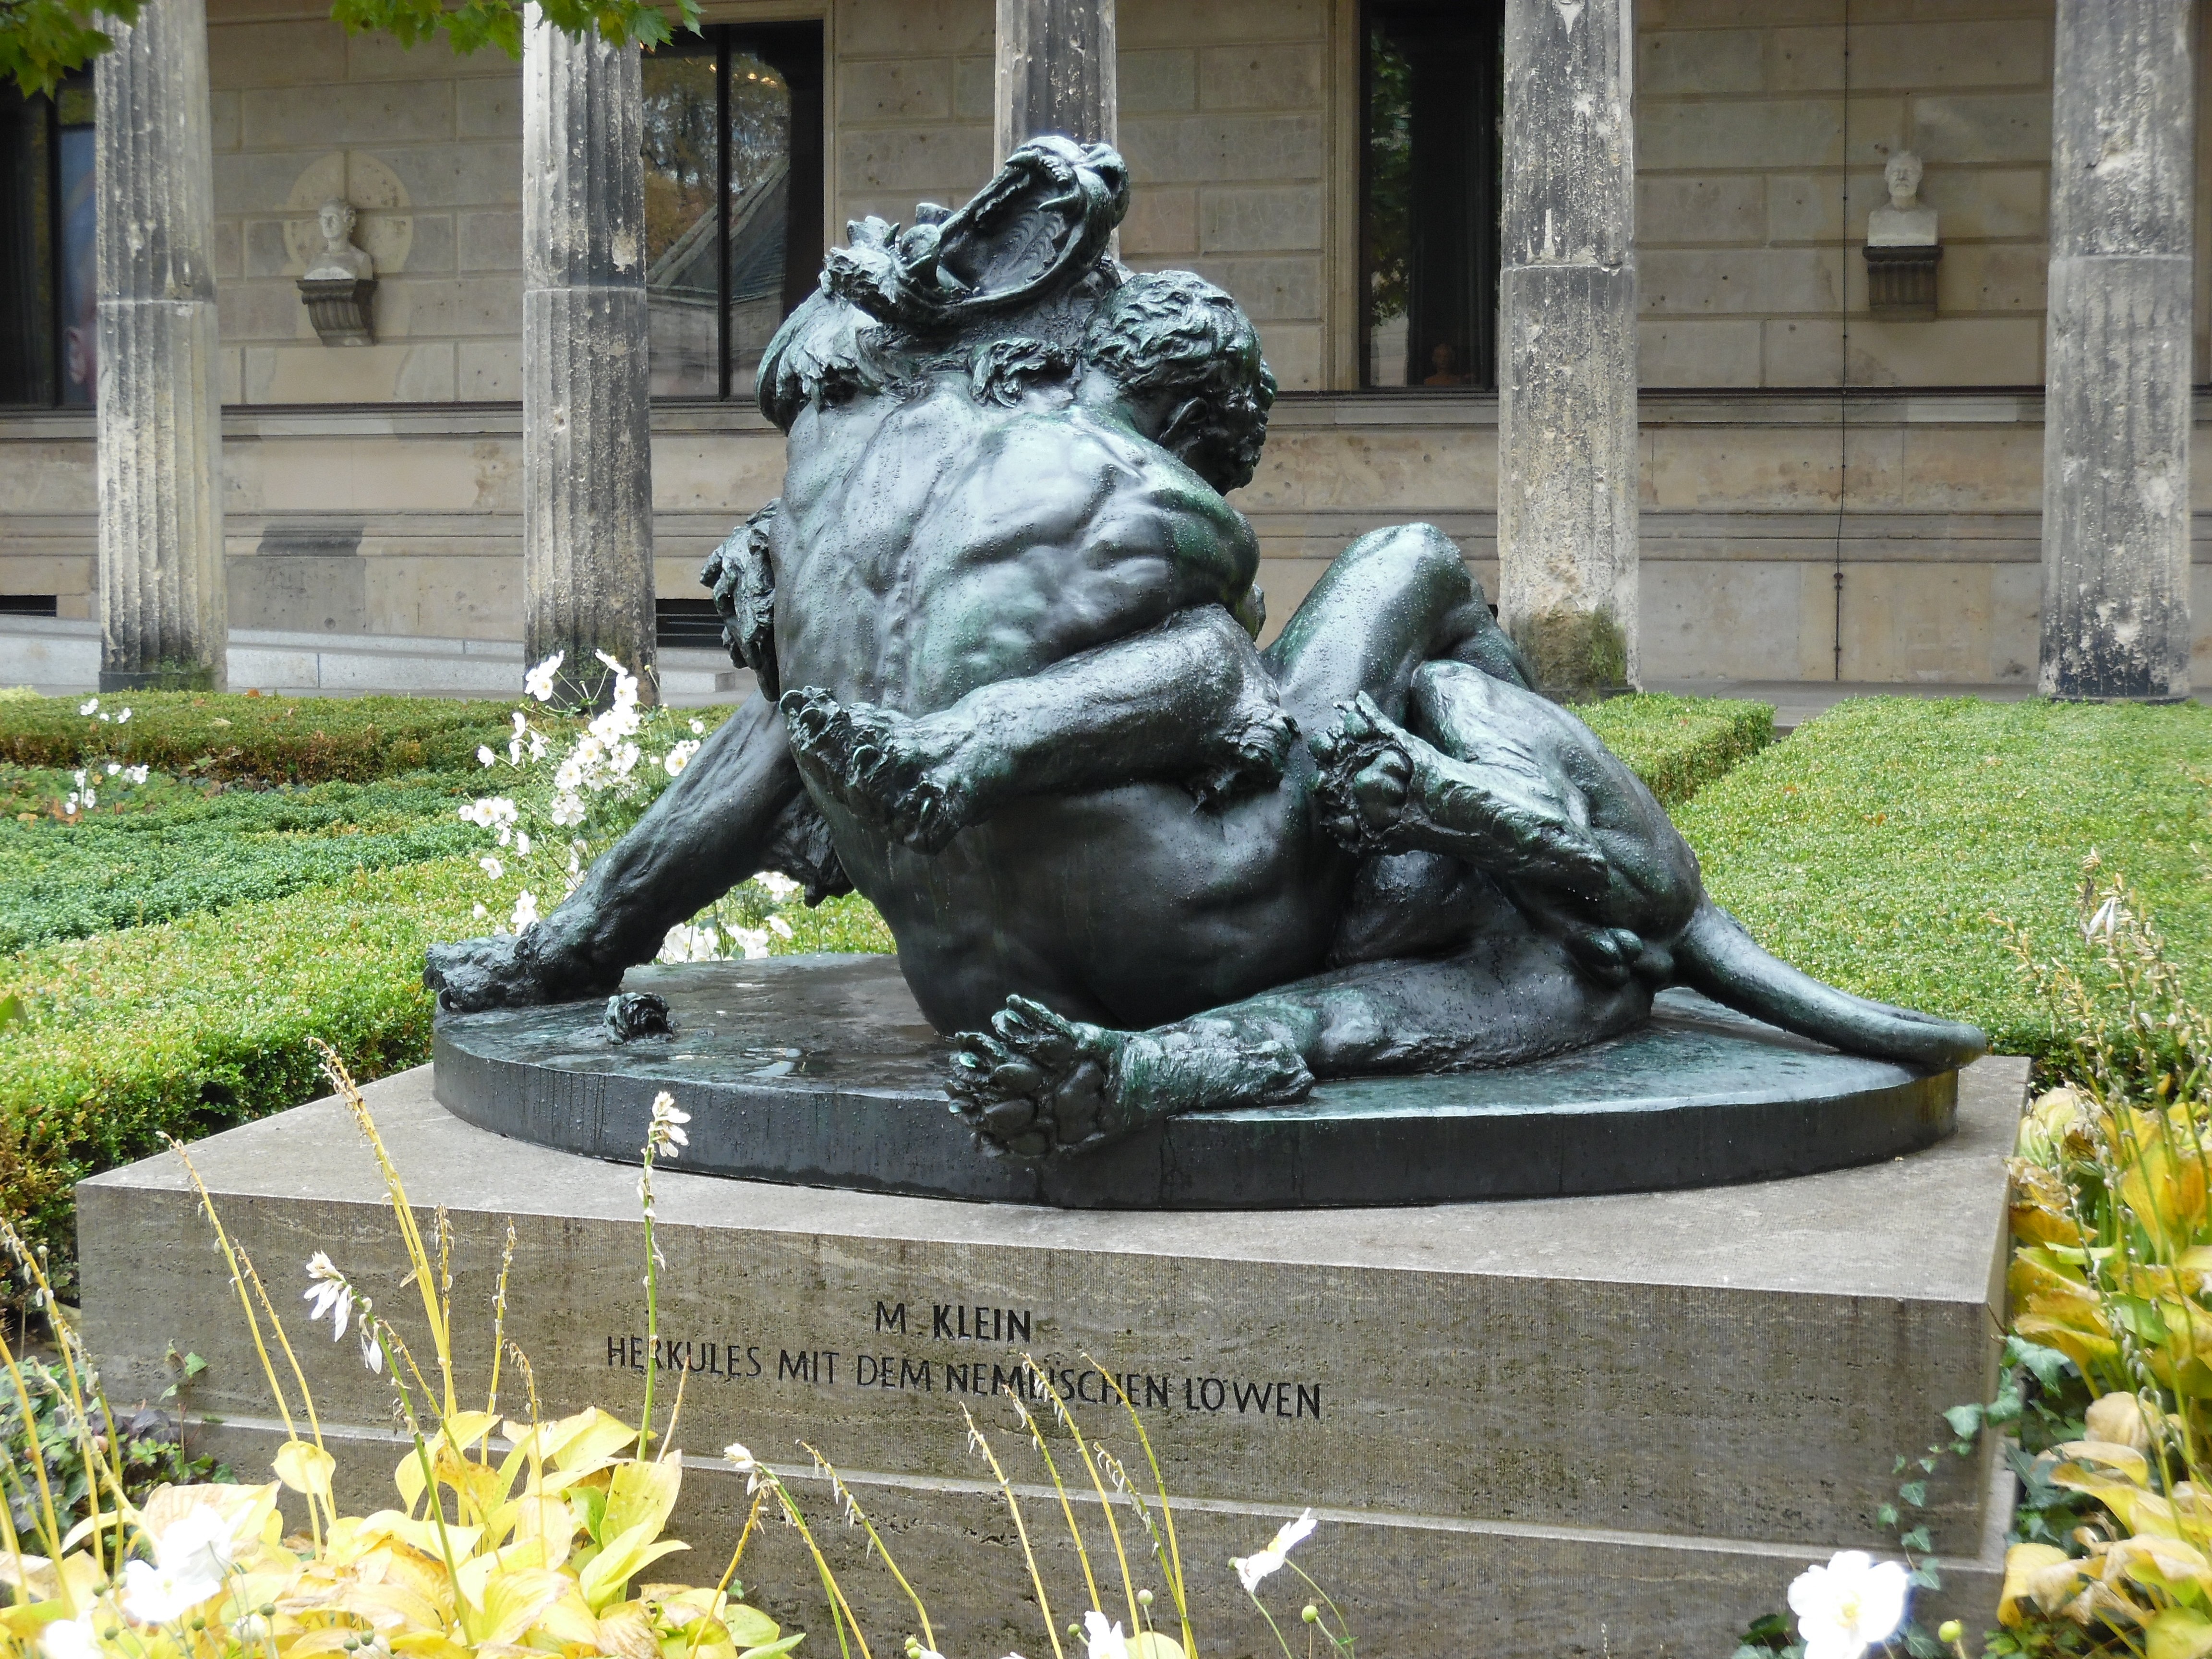
monument, statue, sculpture, memorial, power, art, call, berlin, water feature, wrestling, victory, fight with a lion